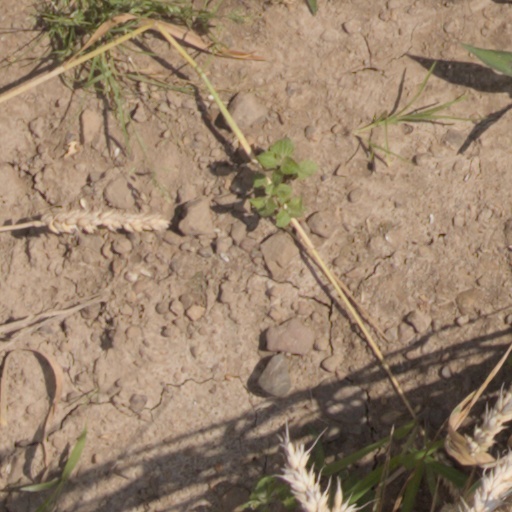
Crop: wheat